2011–12 UCI Track Cycling World Cup

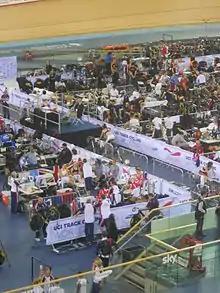
Track World Cup in London.

The fourth round took place in London between 17 and 19 February 2012, and formed part of the 'London Prepares' series of test events for the 2012 Olympics. It was the first event to take place in the Olympic velodrome.